Mohammad Khatami

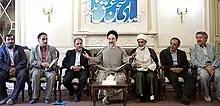
Khatami in 2013

Khatami's main research field is political philosophy. One of Khatami's academic mentors was Javad Tabatabaei, an Iranian political philosopher. Later on Khatami became a university lecturer at Tarbiat Modares University, where he taught political philosophy. Khatami also published a book on political philosophy in 1999. The ground he covers is the same as that covered by Javad Tabatabaei: Platonizing adaptation of Greek political philosophy by Farabi (died 950), synthesis of the "eternal wisdom" of Persian statecraft by Abu'l-Hasan Amiri (died 991) and Mushkuya Razi (died 1030), the juristic thoughts of al-Mawardi and al- Ghazali, and Nizam al-Mulk's treatise on statecraft. He ends with a discussion of the revival of political philosophy in Safavid Isfahan in the second half of the 17th century.